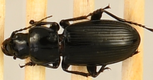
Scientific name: Pterostichus melanarius melanarius
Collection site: Steigerwaldt-Chequamegon NEON (STEI), plot STEI_005